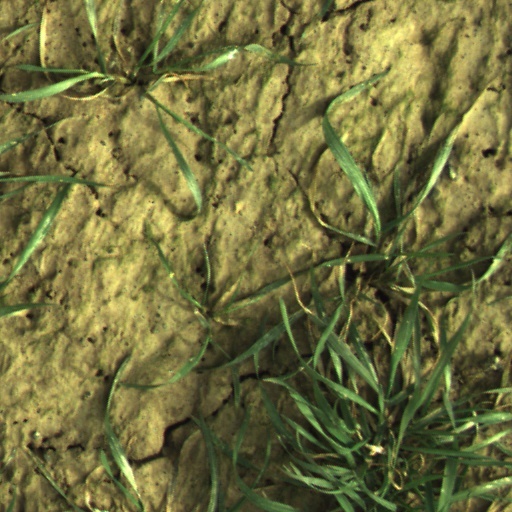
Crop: wheat